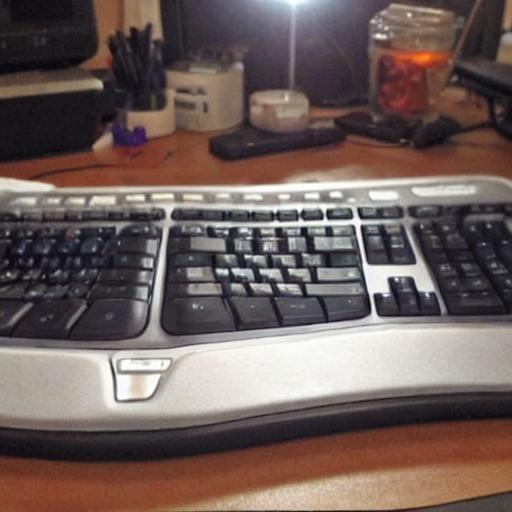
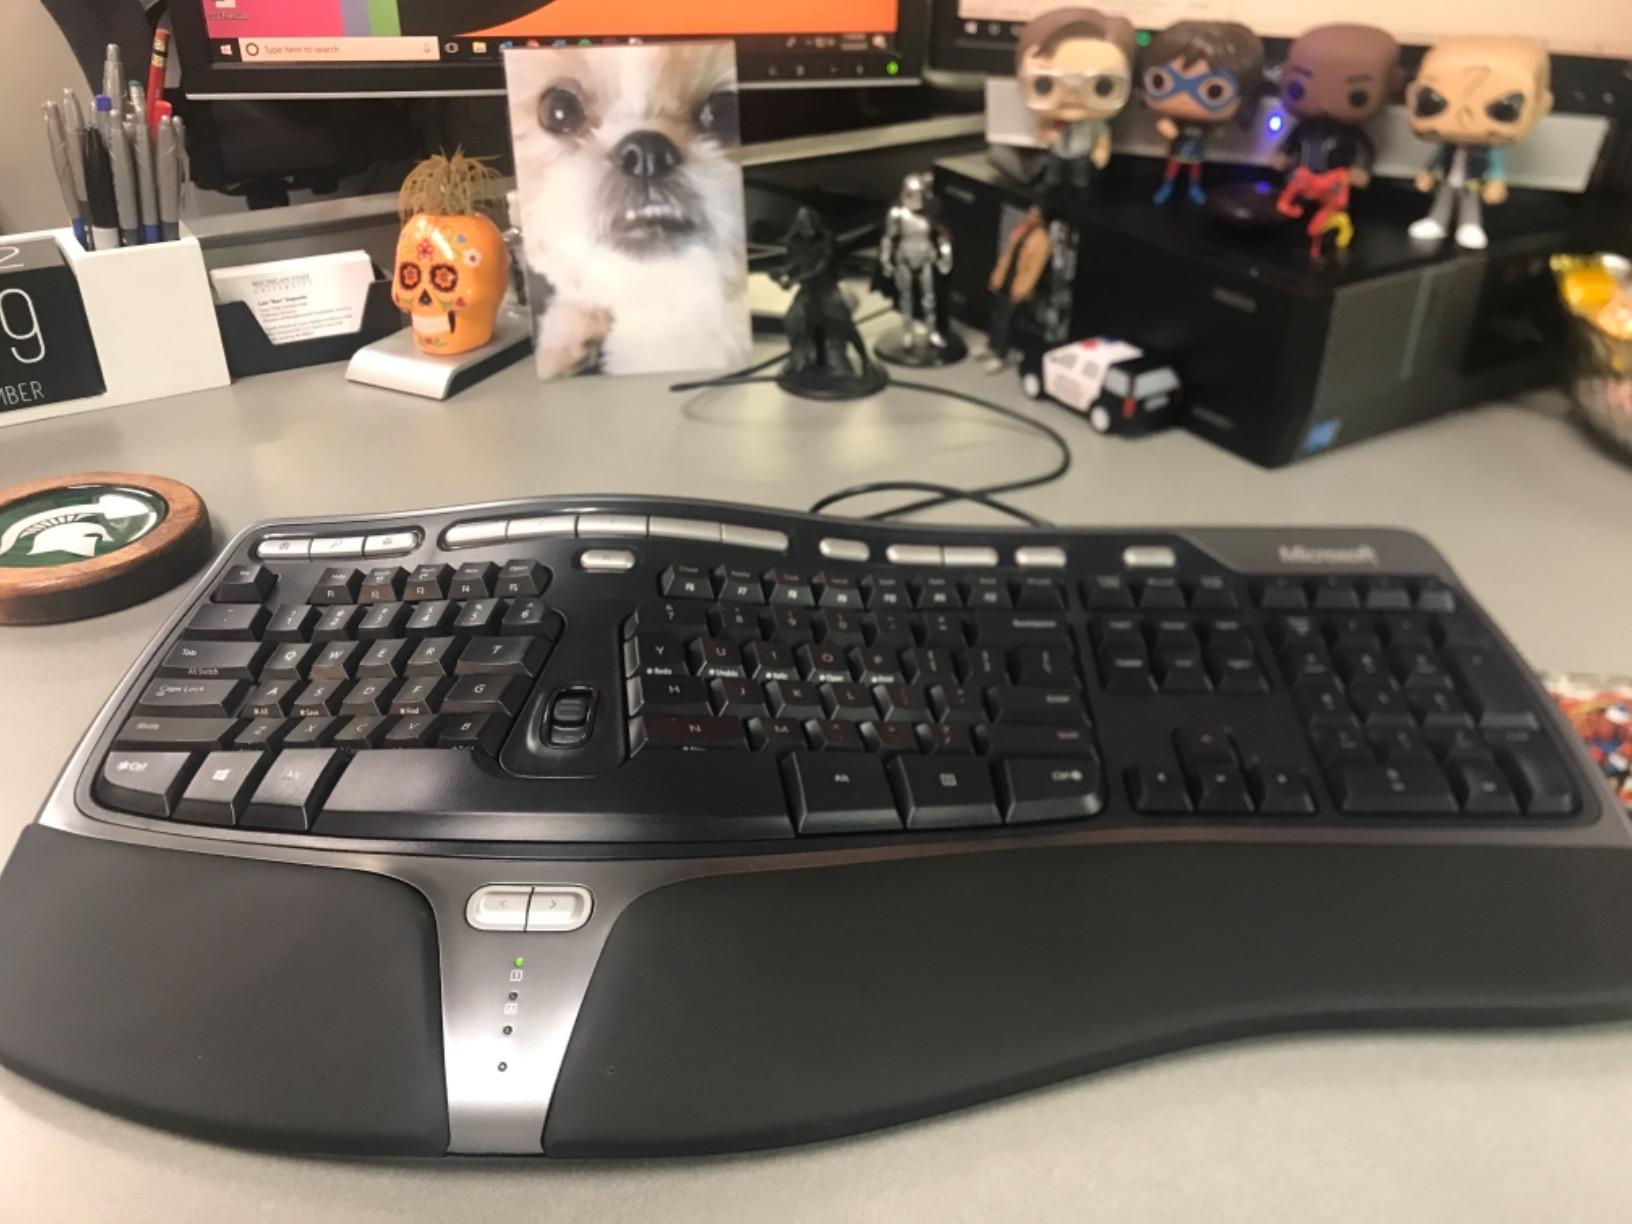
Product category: keyboard
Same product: no